West Lake

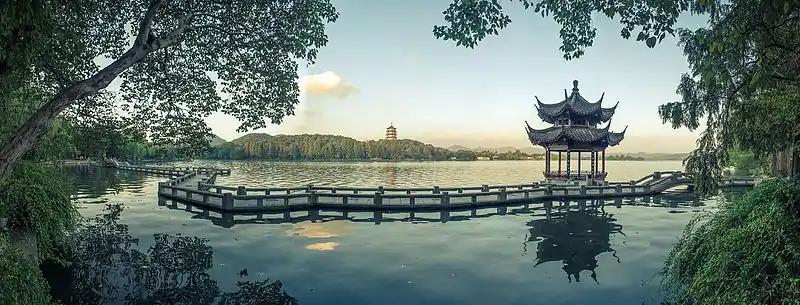
Changqiao Park

By the late Song dynasty, West Lake had evolved into a significant hub where tourism emerged. While pilgrimage and contemplative retreat had previously been the main motives for travel, sightseeing gained wide acceptance as an activity focused on enjoyment and the appreciation of natural beauty, roughly at the same time as in western Europe. Aesthetic appreciation of landscapes became a popular business, with diverse entertainment options which involved standardised routes and viewing orders made available to cater to various preferences and budgets. Tour guides, seasonal markets and specialty shops emerged. The notion of Ten Scenes of West Lake was invented. Boating on the lake was a popular pastime, with records noting hundreds of intricately carved, elegantly decorated boats gliding gracefully over the water.